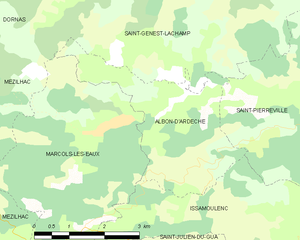
Carte des communes françaises: Albon-d'Ardèche
Albon-d'Ardèche est une commune française située dans le département de l'Ardèche en région Auvergne-Rhône-Alpes.